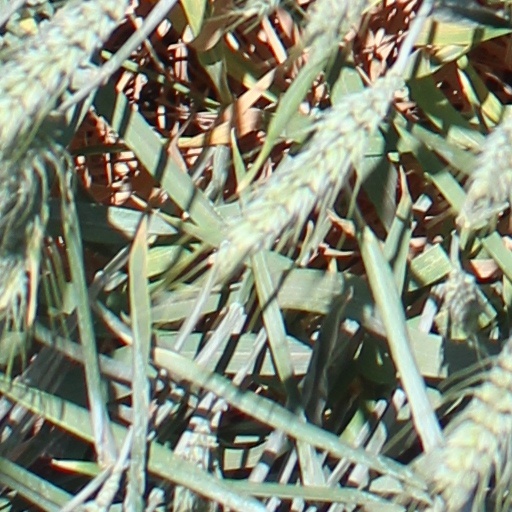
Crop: wheat